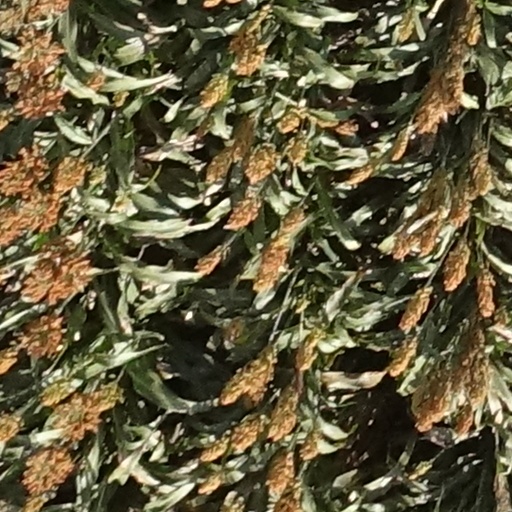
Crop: sorghum